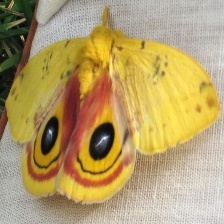
Species: IO MOTH